Nador (caste)

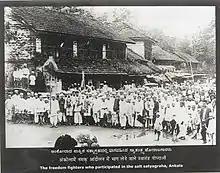
Nadavara Community in salt Satyagraha

Historically, the Uttara Kannada district was known as Ankola Province before the period of British rule. A Sheila Inscription in the village of Bhavikeri, Ankola was inscribed in the period of the Vijayanagara Empire under King Bukkarayana (period of 1362 AD). Nador trained as cavalry in this region. After the fall of the Vijayanagara Empire from the war of 1565, the fort of Ankola was ruled by the Jain Queen of Gerusopa. During this period the Portuguese invaded the coastal belt and were successfully confronted by Queen Chennabhairadevi of Gerusoppe. Nadavaru joined as a soldiers, And for the loyalty of the Swami, the Jain queen Channabhairadevi made the Nadavaru highest military leader in the Gerusoppe Empire Army.